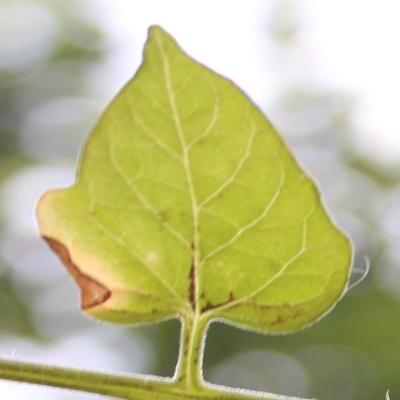
Crop: Tomato
Condition: septoria leaf spot